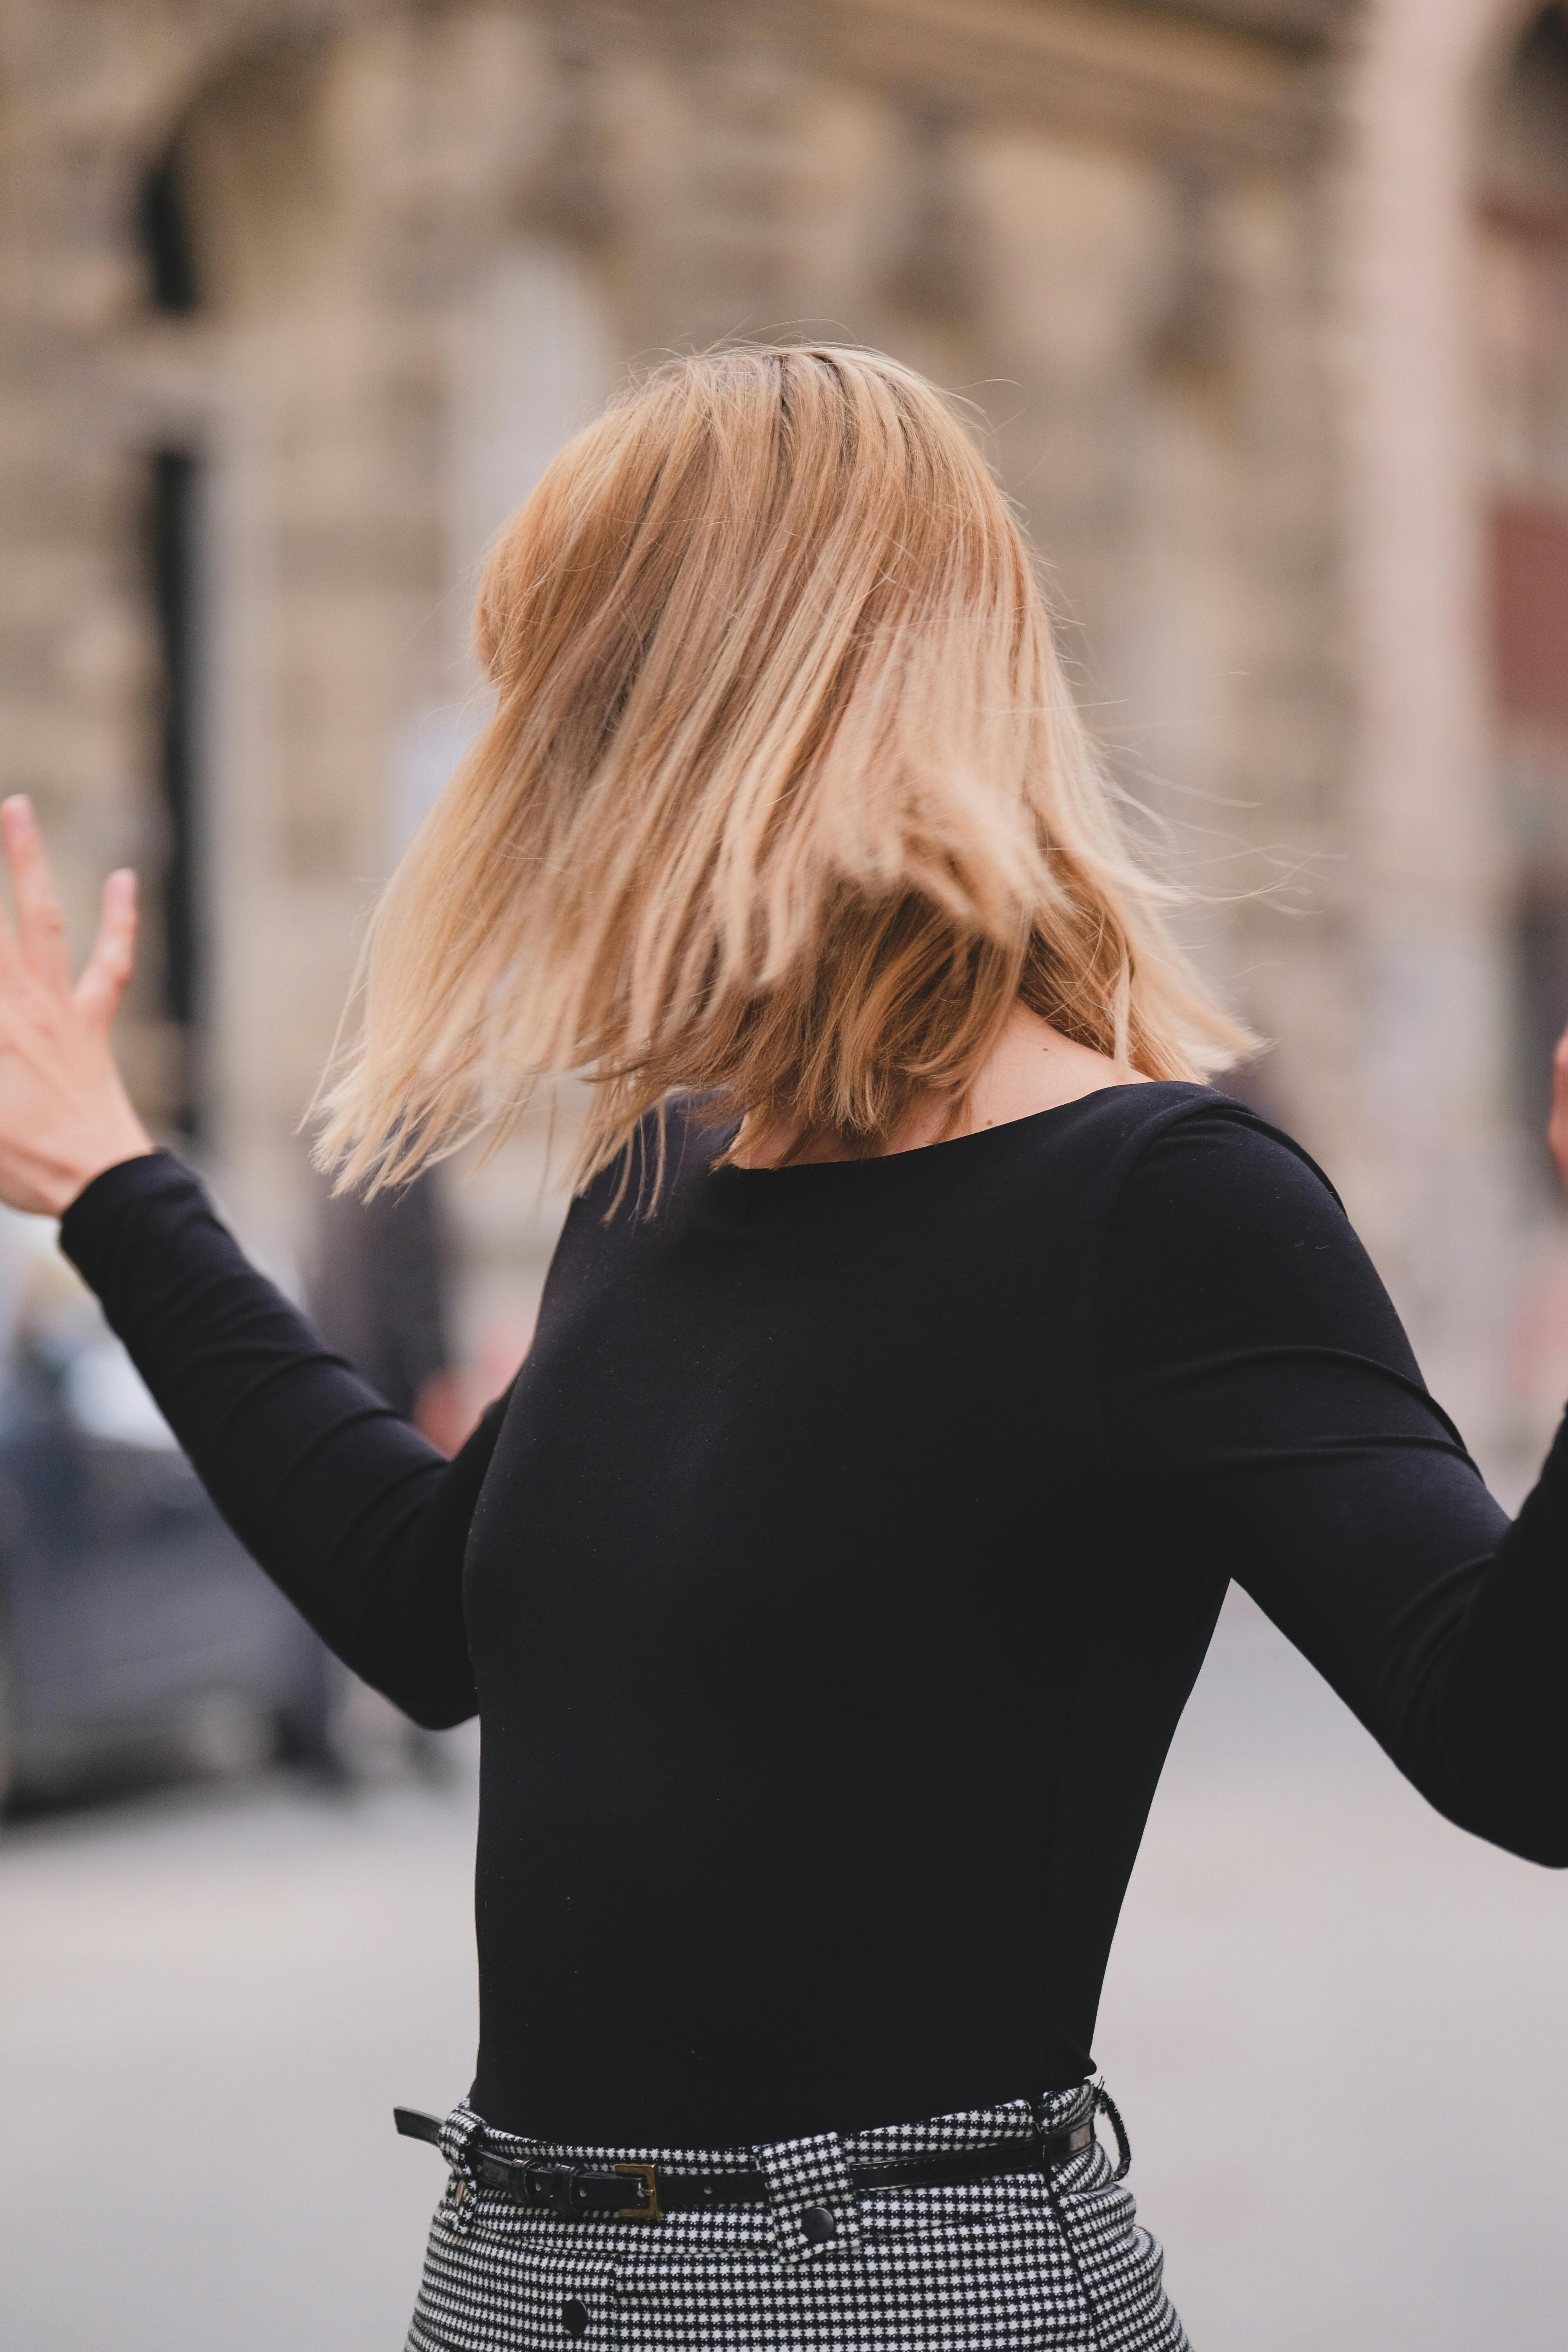
woman, joint, shoulder, neck, tartan, eyewear, sleeve, waist, standing, gesture, elbow, t shirt, sportswear, plaid, beauty, long hair, human leg, electric blue, trunk, knee, thigh, brown hair, denim, blond, pattern, fashion design, fashion accessory, pedestrian, sitting, street, abdomen, back, fur, top, uniform, belt, photo shoot